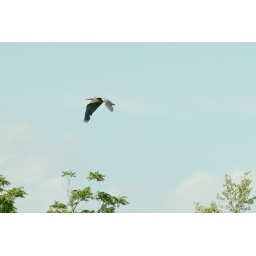
another great bird flying around the neighborhood today